Question: Please indicate a possible affordance area of baseball bat that can be used for holding
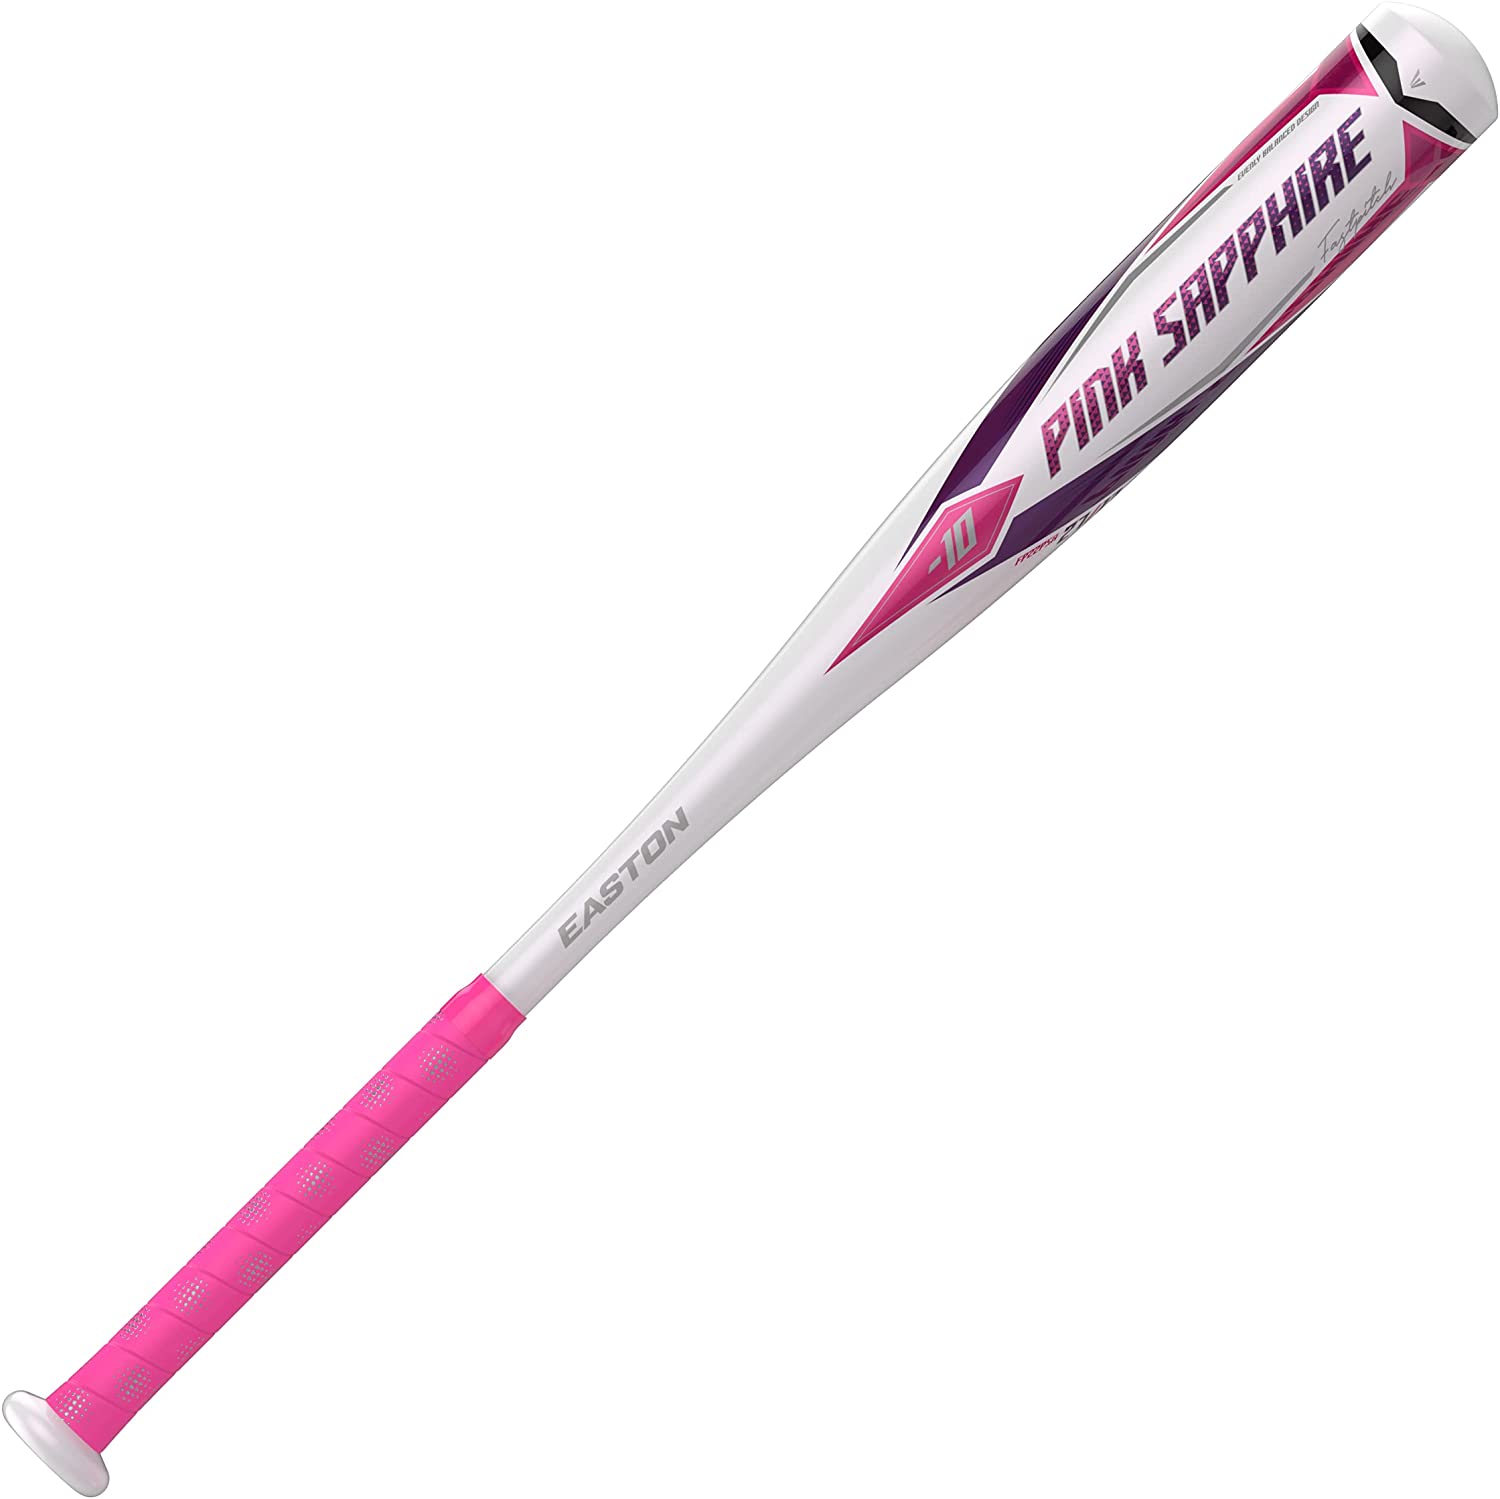
Answer: [2.758, 853.346, 639.381, 1494.485]